Thiruvalluvar Temple, Mylapore

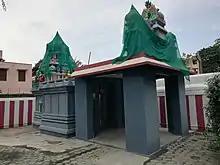
Vasuki Sanctum

Besides these daily services, special pujas are performed during the "Arubathi Moovar" festival (March–April), the second day of the Chitrai month (April), Thiruvalluvar day (a day notionally fixed by the Government of Tamil Nadu, falling in January), Chitra Pournami (full moon in the Tamil month of Chitrai, falling in March–April), and during the monthly "Anusha" star (the birth star of Valluvar). Chitra Pournami is when the wedding of Valluvar and Vasuki is believed to have taken place, and hence a symbolic marriage of idols of Valluvar and Vasuki is conducted annually on this day. The annual Vaikasi Anusham ("Anusha" star falling in the month of "Vaikasi", around the month of early June) is celebrated as the birth day of the poet saint at the temple. Maasi Utharam ("Uthram" star falling in the Tamil month of "Maasi", in the months of February–March) is another day of significance in the temple, since it is when Valluvar is believed to have attained "mukthi" or died. Thai Sadhayam (in the months of January–February) is celebrated as the wedding day of Ekambareshwarar and Kamakshi. Maasi Magham, Shivarathri, and Aavani Moolam are other important festivals celebrated at the temple.